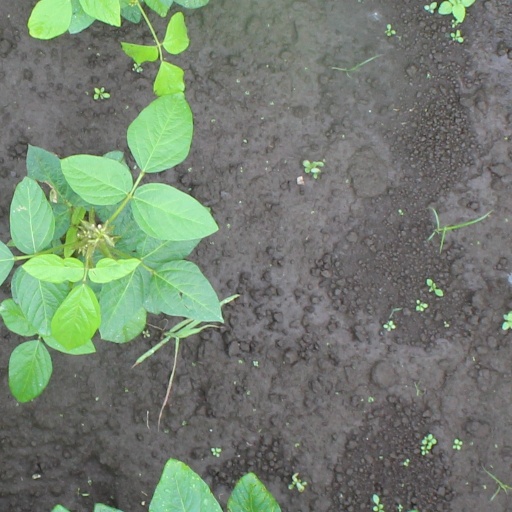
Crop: soybean